Herwebenkhet

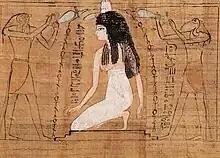
Her-weben-khet purified by Re-Horakhty and Thoth

Herwebenkhet, also known as Heroubekht, Herouben, Harweben, and Herytuben, was chantress of Amun and a daughter of the high priest and de facto ruler of Upper Egypt Pinedjem II and his wife Isetemkheb D.